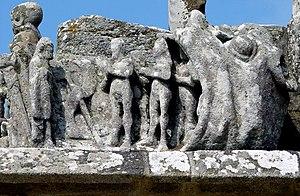
Saint-Jean-Trolimon (Bretagne, Finistère) Calvaire de la Chapelle Notre-Dame-de-Tronoën: descensus ad inferos - descente aux limbes, selon l’évangile apocryphe de Nicodème chapitre 17-26. La rencontre de Jésus avec Adam et Eva. This building is classé au titre des Monuments Historiques. It is indexed in the Base Mérimée, a database of architectural heritage maintained by the French Ministry of Culture,
Notre-Dame-de-Tronoën est une chapelle de pèlerinage du XVe siècle qui dépend de la commune de Saint-Jean-Trolimon, en Pays Bigouden. Elle est située dans la baie d'Audierne, qu'elle domine à 30 mètres de hauteur, à 5 kilomètres au nord de Saint-Guénolé et de Penmarc'h dans le Finistère sud. Elle est célèbre par son calvaire, le doyen des grands calvaires bretons.